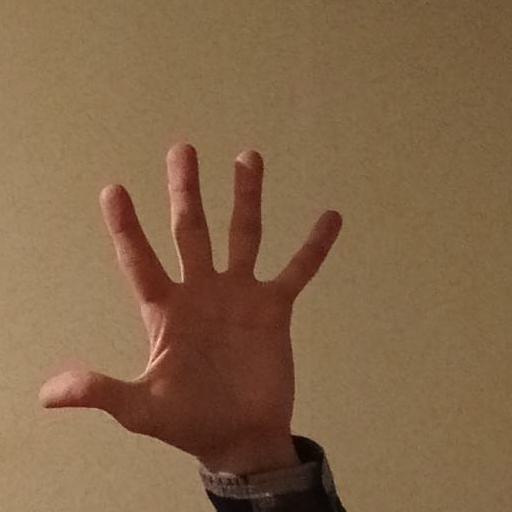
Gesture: palm